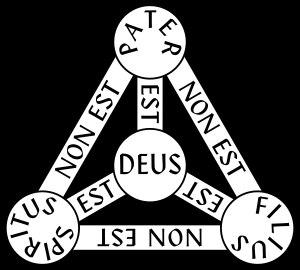
Le Symbole d'Athanase est aussi appelé Quicumque, de son premier mot, pour éviter la mention d'Athanase, il est partout attribué à saint Athanase, son attribution à ce dernier est débattue. Saint Césaire d'Arles est le premier à citer ce Symbole, et il l'attribue bien à saint Athanase.
La querelle du Filioque est le différend théologique qui, à partir du VIIIᵉ siècle, oppose l'Église romaine et l'Église grecque, à propos du dogme de la Trinité. Elle contribuera à la séparation des Églises d'Orient et d'Occident, qui fait naître deux Églises : l'Église catholique et l'Église orthodoxe.